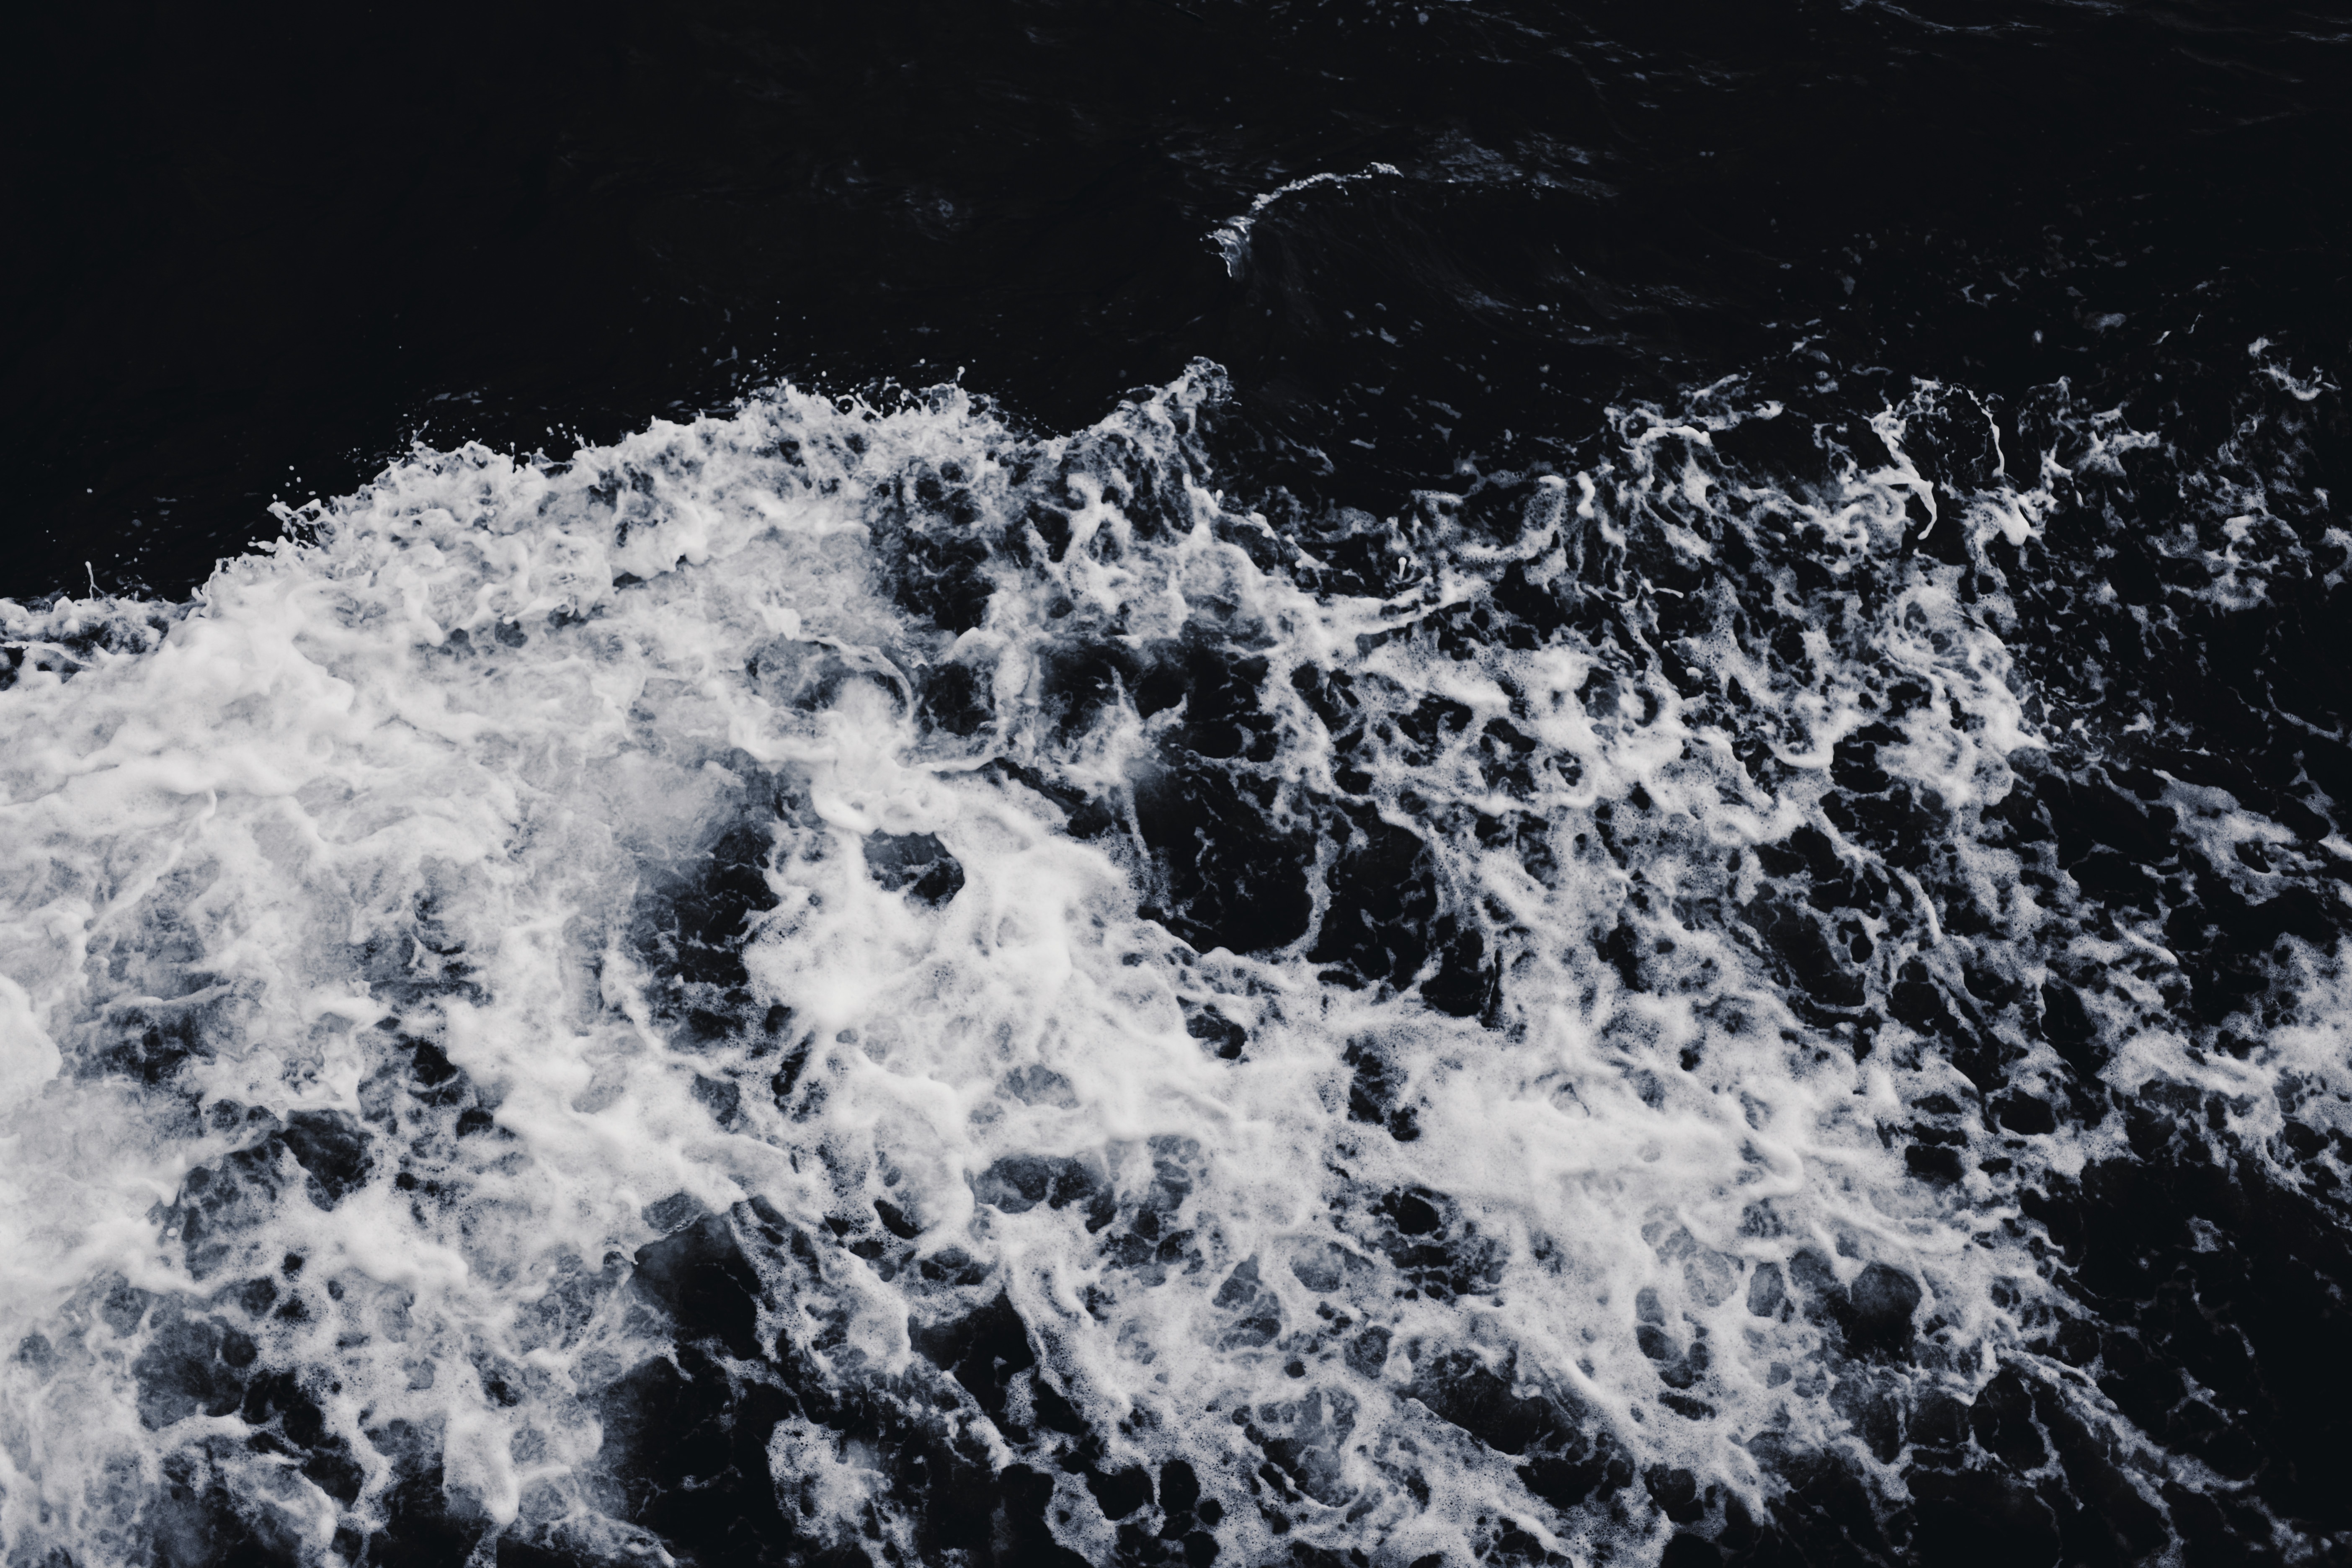
sea, water, ocean, snow, wave, frost, dark, ice, splash, rapid, melting, freezing, sea foam, geological phenomenon, wind wave